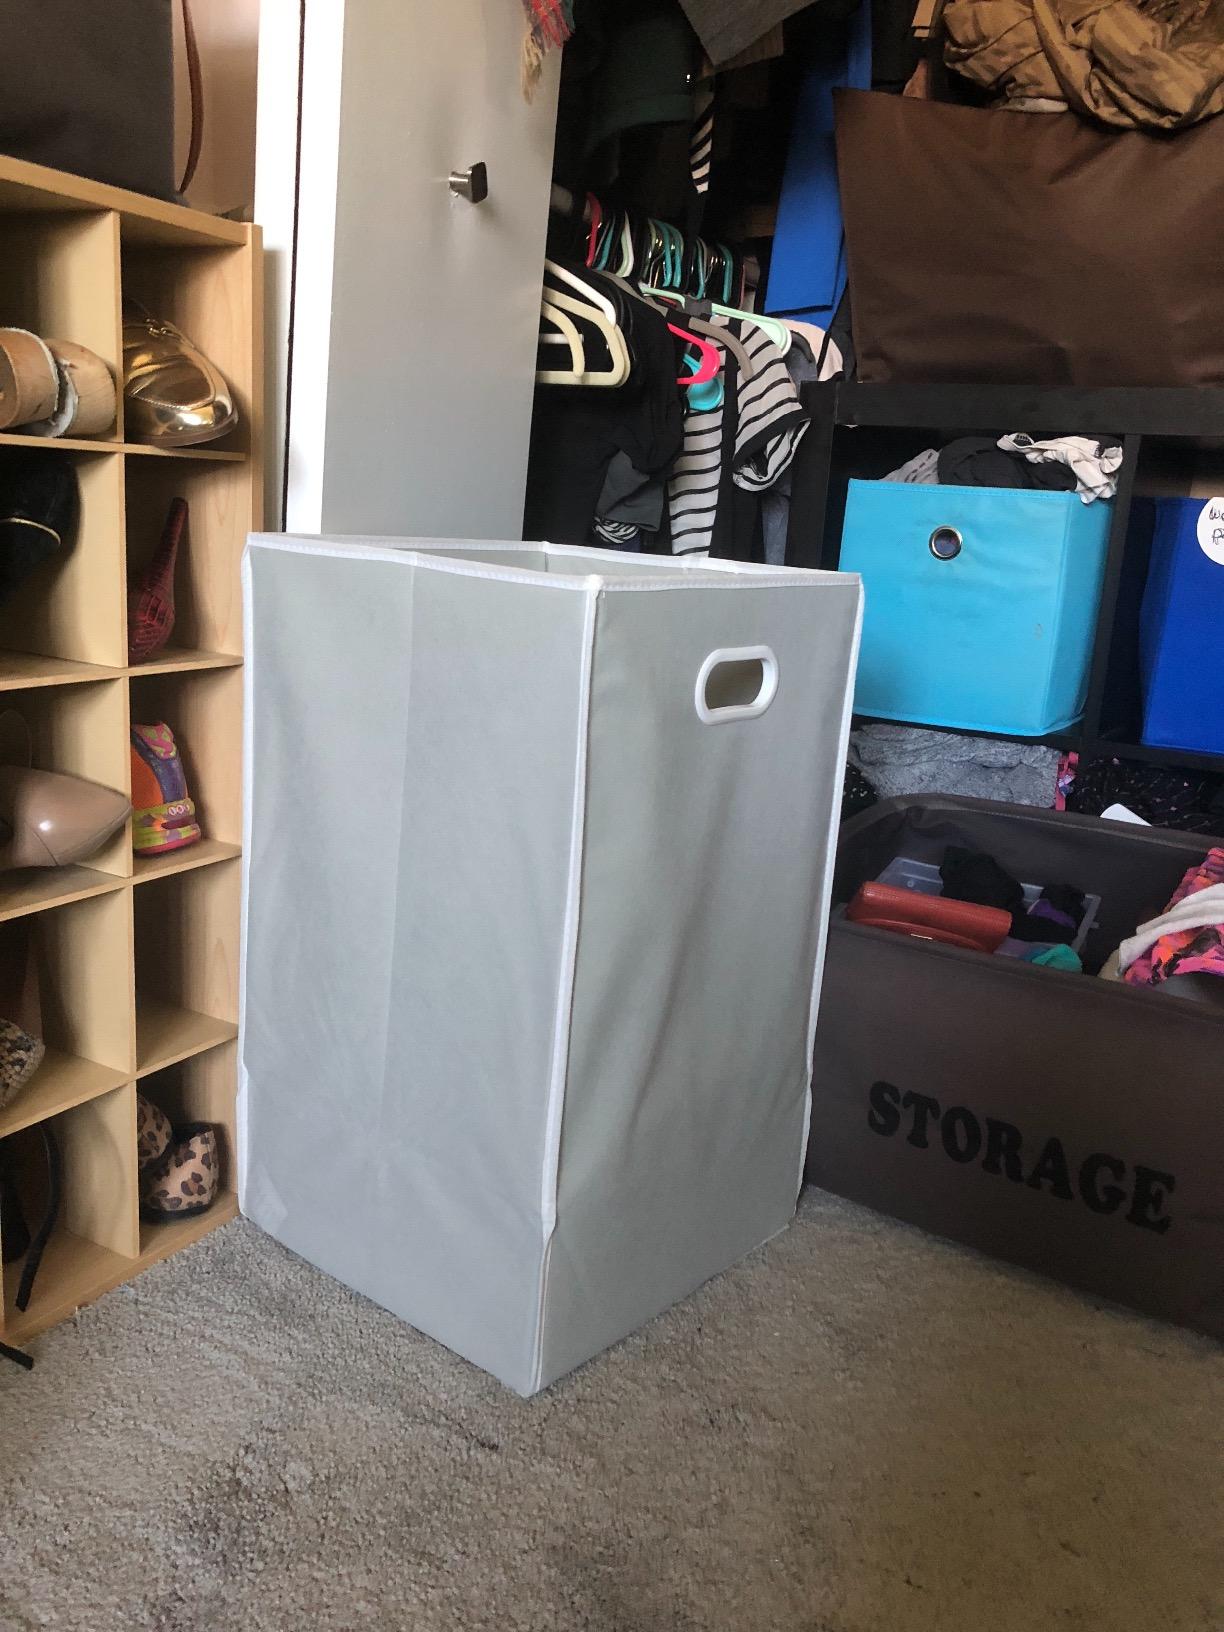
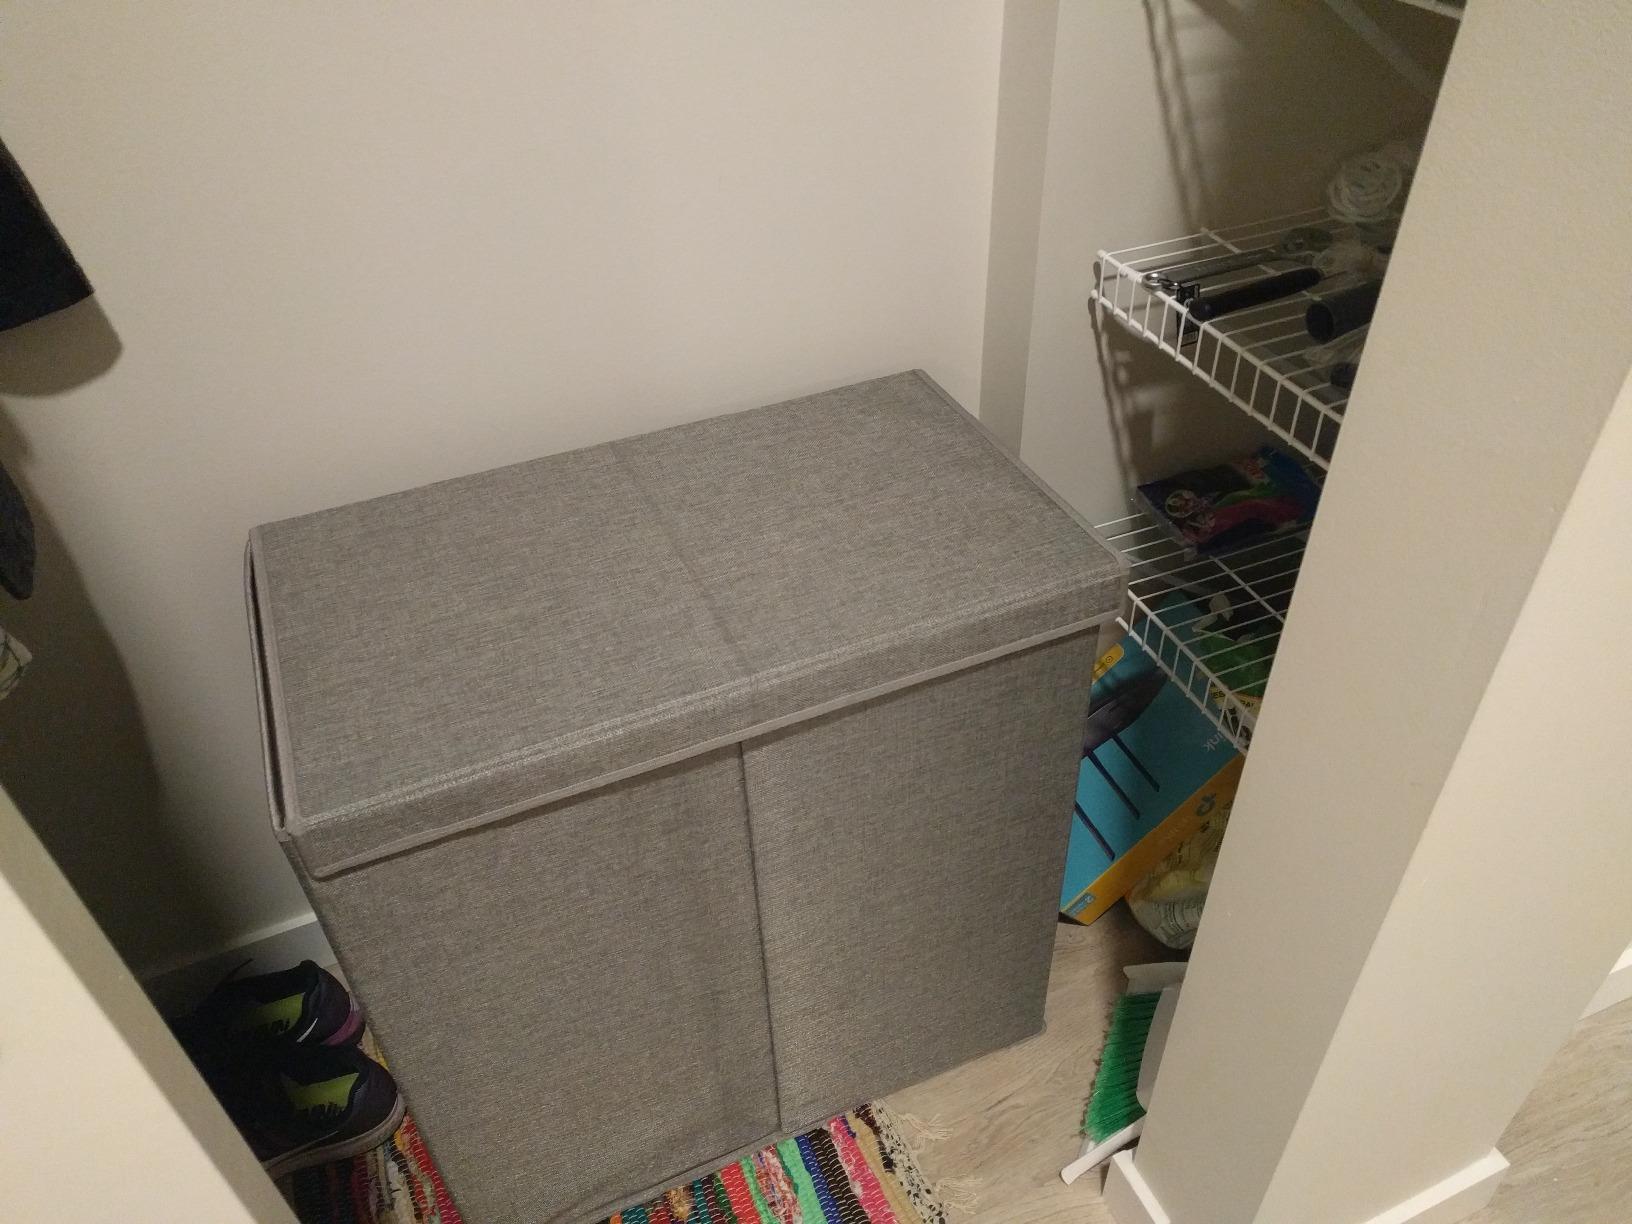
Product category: items_hamper
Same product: no